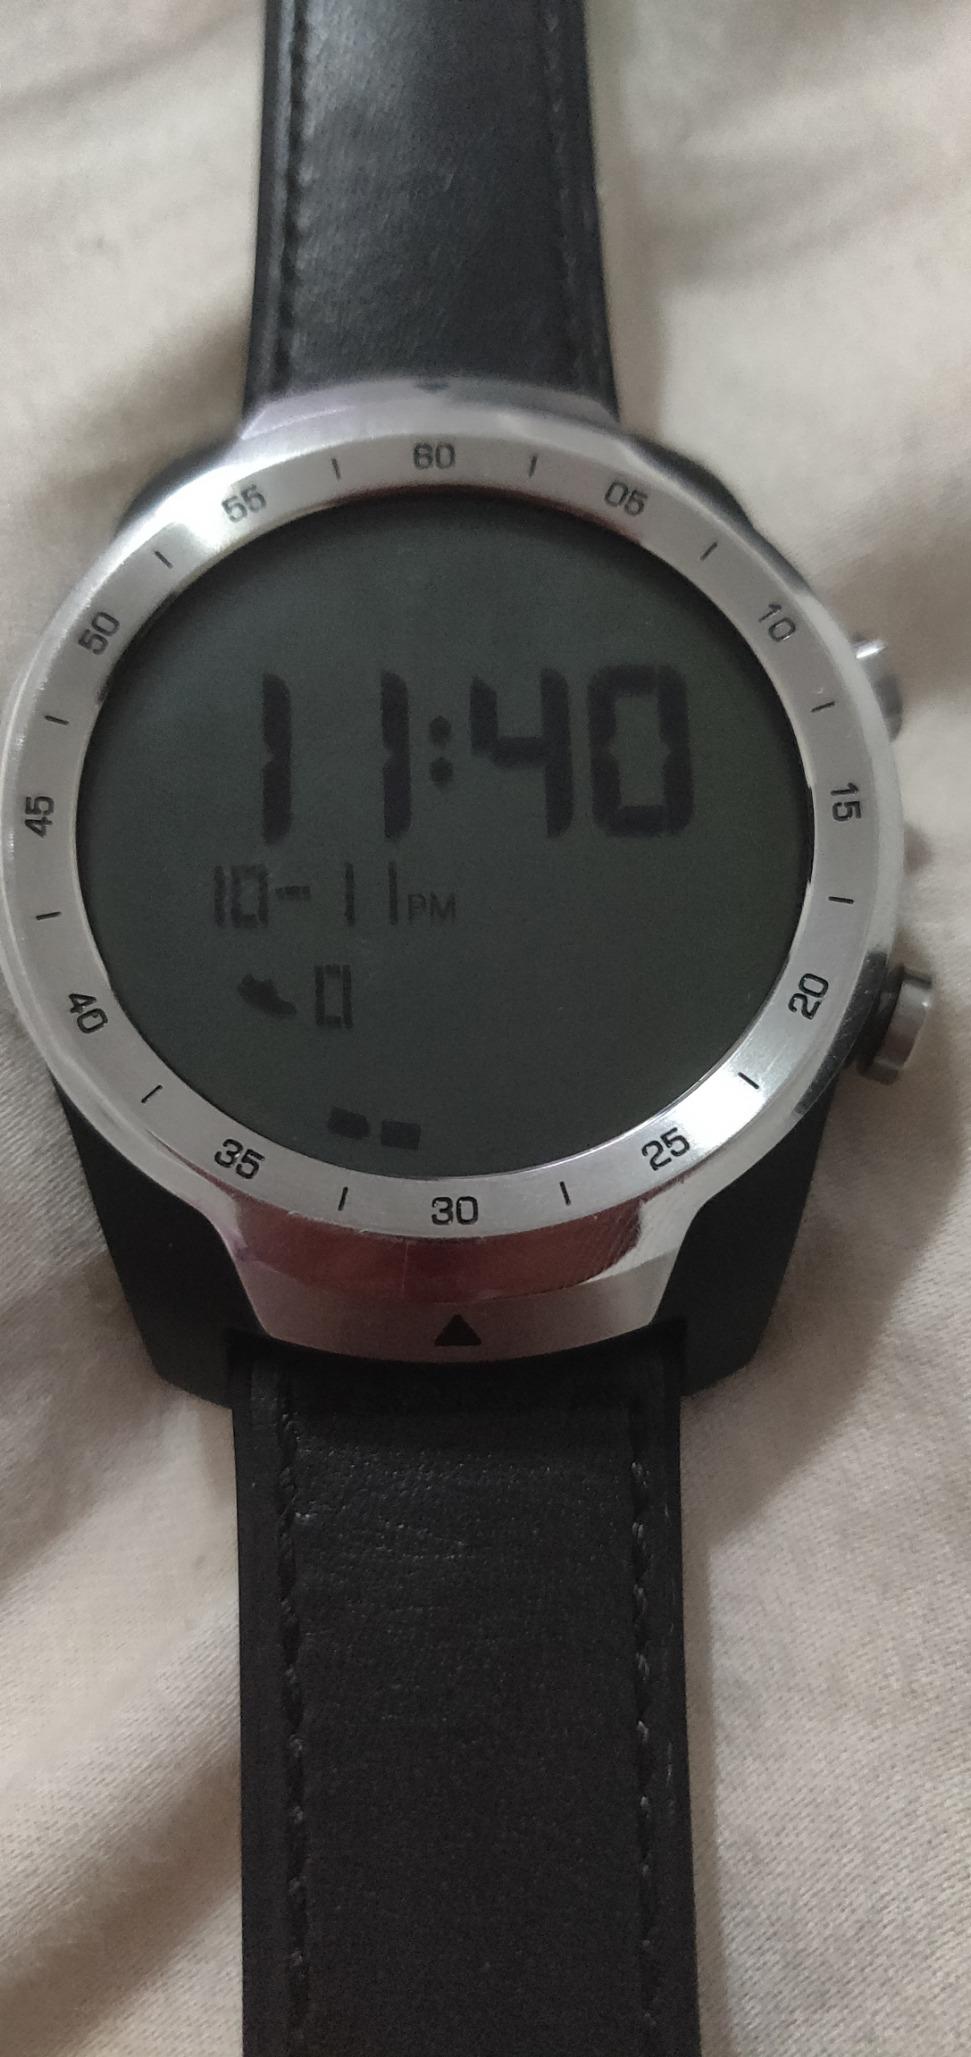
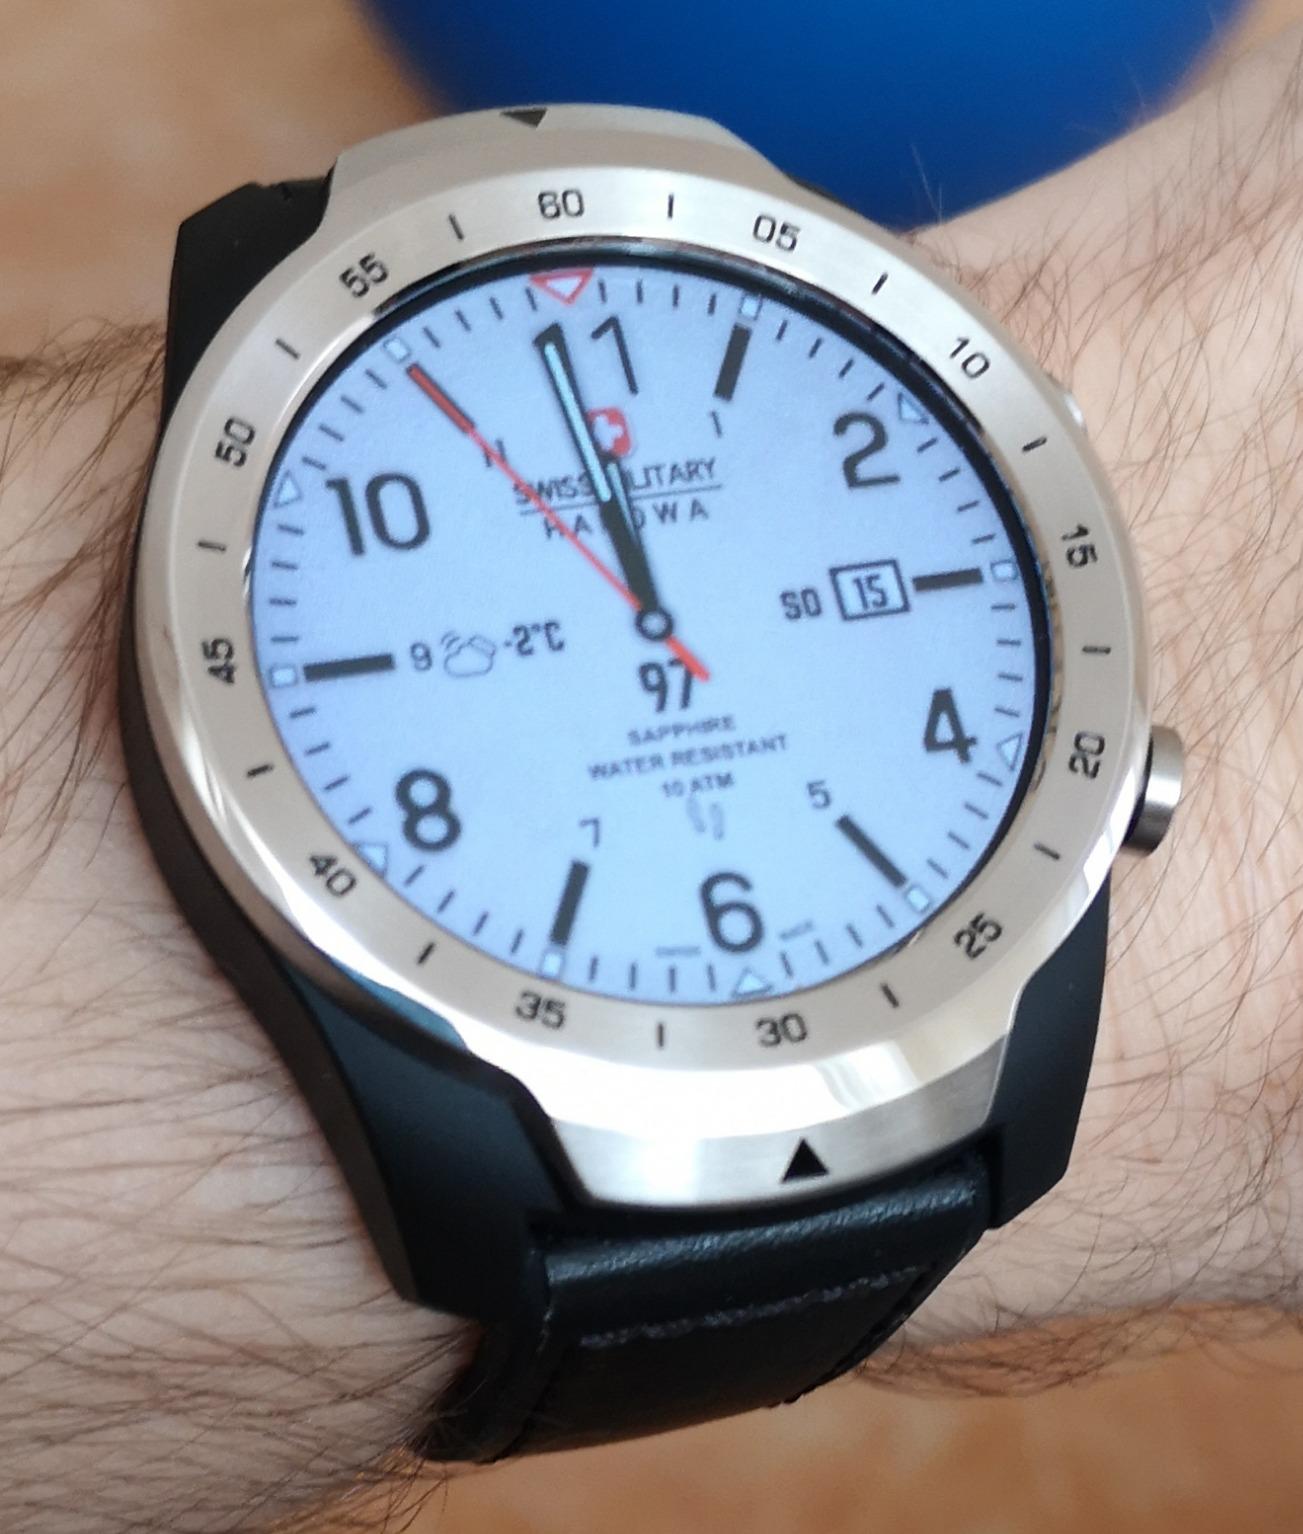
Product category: smartwatch
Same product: yes